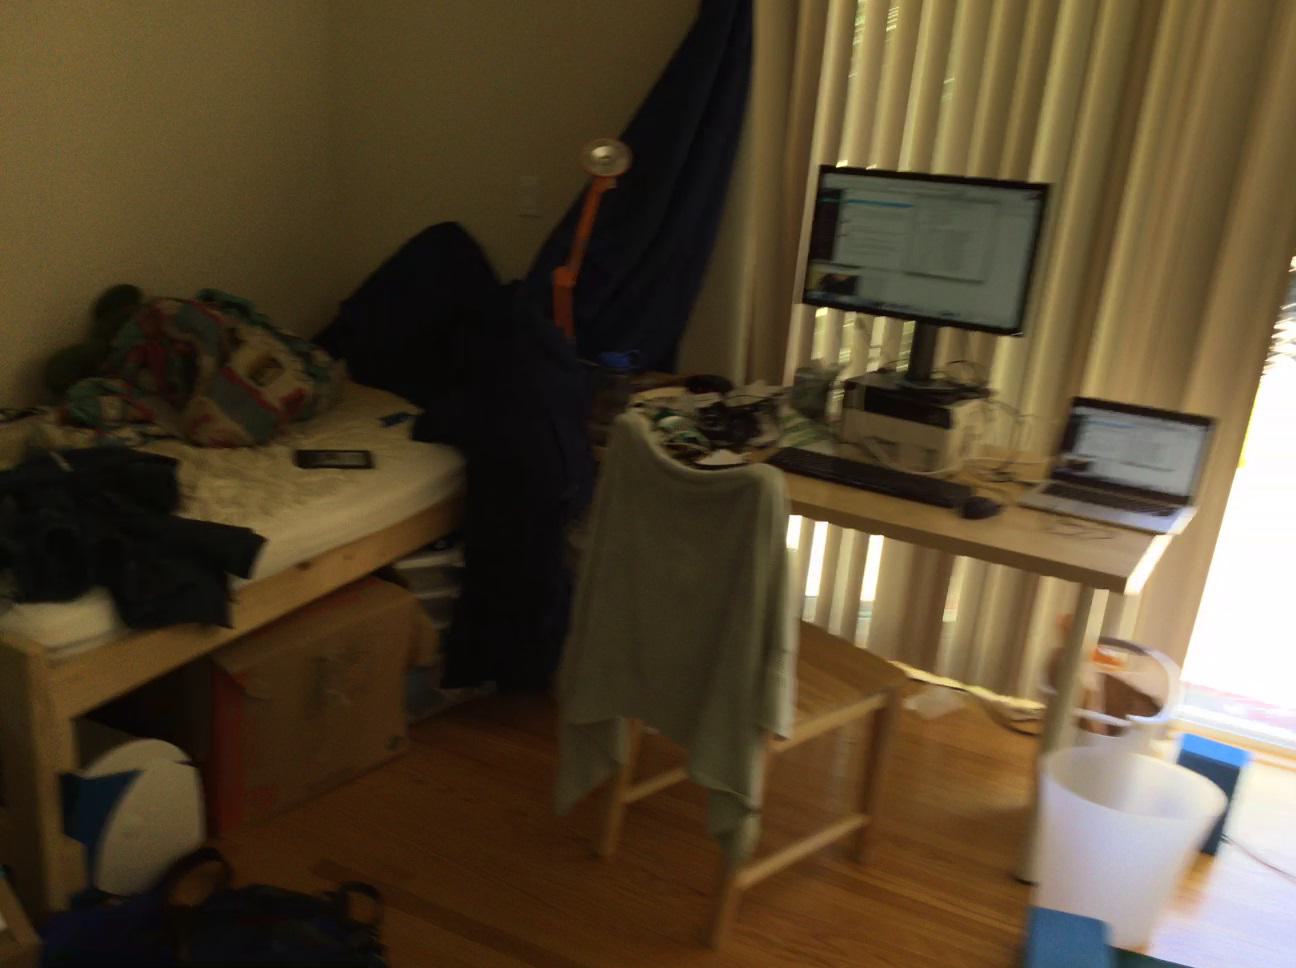
Question: Can the desk fit left of the computer from the camera's perspective? Final answer should be yes or no.
Answer: No